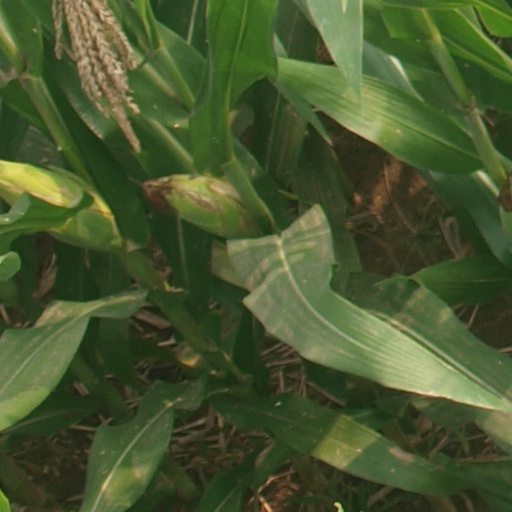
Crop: maize; corn